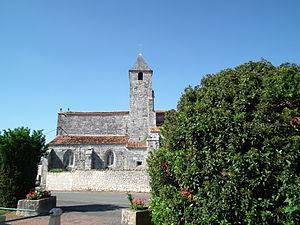
Le centre-bourg des Essards (Charente-Maritime)
Les églises de la Charente-Maritime présentent une grande diversité, d'une commune à une autre, et se distinguent par des styles et des périodes de construction différentes. De nombreux édifices témoignent cependant de l'épanouissement, aux XIᵉ et XIIᵉ siècles d'une forme d'art roman spécifique, appelée art roman saintongeais, caractérisée par une simplicité des formes et un décor sculpté, souvent très riche.